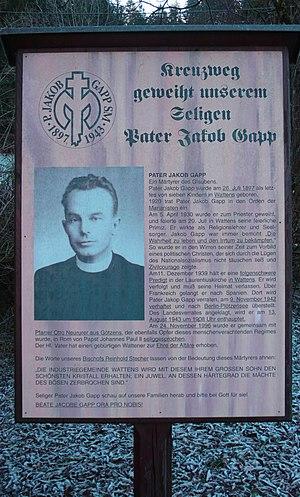
Le bienheureux Jakob Gapp, est un prêtre marianiste, martyrisé par les nazis en 1943 à cause de son opposition à leur doctrine.